Condylactis gigantea

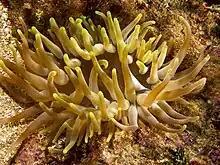
Yellow variant

The giant Caribbean sea anemone's primary mating season is reported to be in late May; however, they may continue to reproduce at a low levels throughout the year. This anemone is generally dioecious but occasionally hermaphroditic. It has a 1:1 to sex ratio (males to females) with no evidence of brooding or of asexual reproduction or division furrowing.